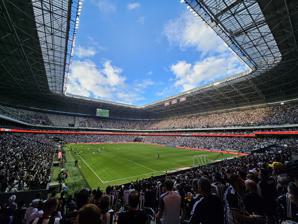
Building: Arena MRV
Country: Brazil
Year built: 2023
Football stadium in the state of Minas Gerais, Brazil Estádio Presidente Elias Kalil Arena MRV Inside view of the stadium Location Belo Horizonte , Minas Gerais, Brazil Coordinates 19°55′47.5″S 44°00′52″W / 19.929861°S 44.01444°W / -19.929861; -44.01444 Owner Atlético Mineiro Operator Atlético Mineiro Capacity 44,892 Record attendance 44,870 ( Atlético Mineiro 3-0 River Plate , 22 October 2024) Field size 115 yd × 75 yd (105 m × 69 m) Surface Grass Construction Broke ground April 20, 2020 Opened April 15, 2023 Construction cost $100-120 million (est.) Architect Farkasvölgyi General contractor Racional Engenharia Ltda Tenants Atlético Mineiro (2023–present) Website www .arenamrv .com .br Arena MRV is a football stadium located in the Brazilian city of Belo Horizonte . The arena belongs to Clube Atlético Mineiro , which hosts its home games there. With a capacity of 44,892, it is the second-largest football stadium in Belo Horizonte. History The initial step to kick off the construction of a new stadium to house Atlético Mineiro began in September 2017, with the approval by the club's Deliberative Council. The vote, at the club's headquarters in Lourdes, was supported by 325 of the 337 councilors, including several former club presidents such as Ricardo Guimarães, Afonso Paulino, Ziza Valadades and Alexandre Kalil , then mayor of Belo Horizonte . Rubens Menin , president of MRV Engenharia , Atlético's main sponsor, announced that he would donate the land where the stadium were to be built, a plot estimated to be worth R$60 million at the time, in the California neighborhood of Belo Horizonte. Financing To fund the project, which had an initial estimate cost of R$410 million, the club sold 50.1% of its stake in Diamond Mall shopping center for R$250 million. Also as part of the agreement, MRV acquired the naming rights of the future arena for R$60 million for a period of ten years, with the possibility of extension. The club also sought to receive R$100 million for the sale of club seats and luxury suites, with 60% guaranteed by the Banco BMG bank. Project The arena is located on a plot of land with 56 thousand square meters, in the Northwest Region of the city, on the banks of Avenida Presidente Juscelino Kubitschek, close to the Annual Rodoviario highway and the Eldorado Metro Station. The total area to be built is 114,656.99 m 2 , of which 35% will be occupied by the arena, 30% by the esplanade, 23% by preserved green areas and 12% by "gardens on natural terrain and paved accesses". The stadium has 47,000 seats, which places it among the ten largest stadiums in the country at the time of its completion and the sixth largest private stadium. Major concerts will take place in the inner area of the arena, with a specific acoustic system of insulating layers and perforated tiles to improve acoustics and protect the sound output. Shows will not be held in the outdoor area, on the esplanade, of the stadium. The project was designed by the architect Bernardo Farkasvölgyi, advisor to the club. Its approval went through discussions at the city's municipal assembly, where a bill was unanimously approved. Before consideration by the plenary, the project passed through select committees on Legislation and Justice, Environment, Public Administration and Budget and Public Finance. Environmental impact In April 2019, the Municipal Environment Council of the Municipality of Belo Horizonte (Comam) unanimously approved the preliminary license for the project. In addition to the stadium, the club was required to create a health care station (UBS) and a day care center in the esplanade section of the stadium land. The club was also required to create a not-for-profit institution named "Instituto Galo", with the goal to reinforce the social interest character of the project. Once the permit was obtained, the land clearing work began. The environmental license for the execution of the work was granted through a list of 55 counterparts and conditions. Among them, the establishment of bike paths between the Arena and the Eldorado Metro Station and the creation of a program to protect the species of capetinho-do-oco-de-pau, a bird that is at risk of extinction. An Executive Forest Compensation Project was also carried out, in which the club committed to be in charge of land conservation in a conservation area that corresponds to more than twice the native vegetation that would be suppressed by the stadium construction. The chosen location is in the Serra do Gandarela National Park , located in the municipality of Rio Acima , in the metropolitan region. Arena MRV purchased the land and donated it to the Chico Mendes Institute for Biodiversity Conservation (ICMBio). The two sites, in the neighborhood of California and in Rio Acima , share the same watershed as the São Francisco River and have similar characteristics. Construction April 20, 2020 marked the beginning of the works on the new stadium. Due to the COVID-19 pandemic , a small ceremony was attended by ten people who celebrated the entry of the first digging heavy machinery on the site. The country was already experiencing health restrictions due to the COVID-19 pandemic, and activities would continue respecting the determinations of health bodies and municipal and state legislation in force, with all employees working with masks and following safety and hygiene protocols to try to prevent the spread of the new coronavirus. A bid defined Racional Engenharia Ltda as the construction company responsible for the works. Just a year before the start of the construction, the schedule was already 18% complete, with completion scheduled for October 2022. Inauguration On April 15, 2023, the stadium was inaugurated with the attendance of around 9,000 spectators. On July 16, the venue hosted a match between teams made up of former Atlético players including Dadá Maravilha who made the kick-off. On August 27, 2023, Atlético made its debut in the arena, beating Santos 2–0 in the Campeonato Brasileiro Série A , with Paulinho scoring the first goal. See also List of football stadiums in Brazil Lists of stadiums References